George H.W. Bush Presidential Library and Museum

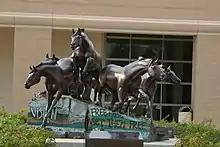
"The Day the Wall Came Down" by Veryl Goodnight, a 1996 statue of horses leaping over pieces of the actual Berlin Wall, stands on the plaza of the library and depicts the fall of the wall in 1989, when Bush was president.

The George H.W. Bush Presidential Library was dedicated on November 6, 1997, as the George Bush Presidential Library and Museum, opening to the public shortly thereafter, and designed by the architectural firm of Hellmuth, Obata + Kassabaum.